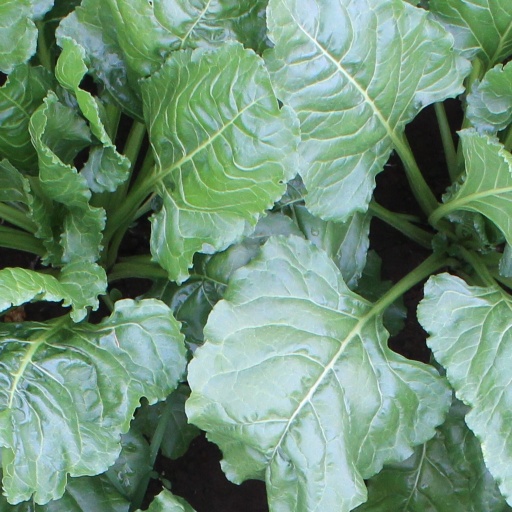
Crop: sugar beet